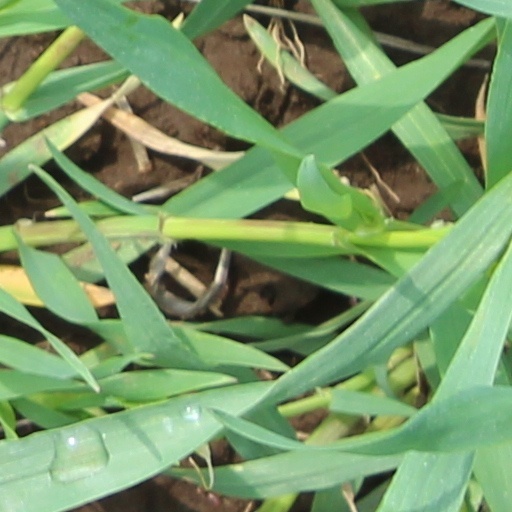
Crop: wheat